Joseph Saxton

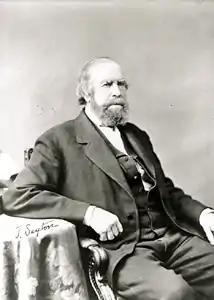
Saxton,

Joseph Saxton (March 22, 1799 – October 26, 1873) was an American inventor, watchmaker, machinist, and photographer from Pennsylvania. A daguerrotype taken by Saxton in 1839 is one of the oldest surviving photographs taken in the United States.